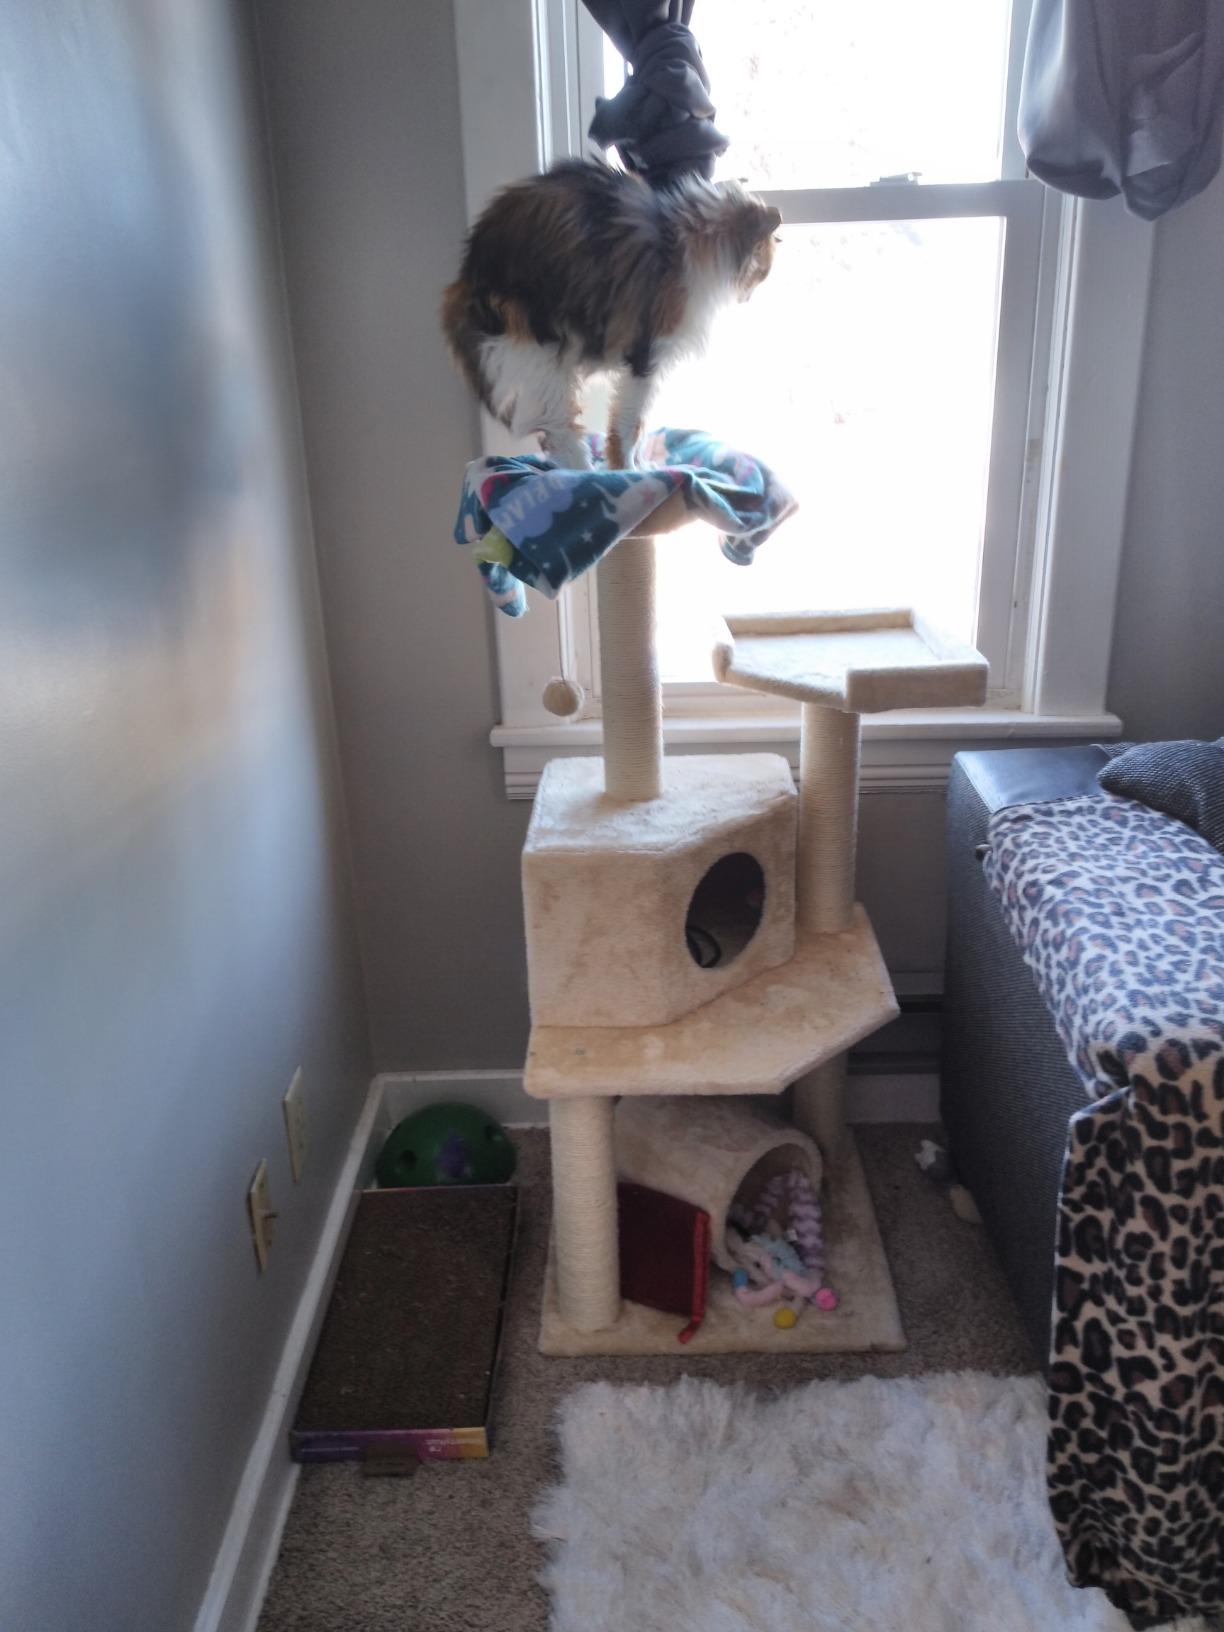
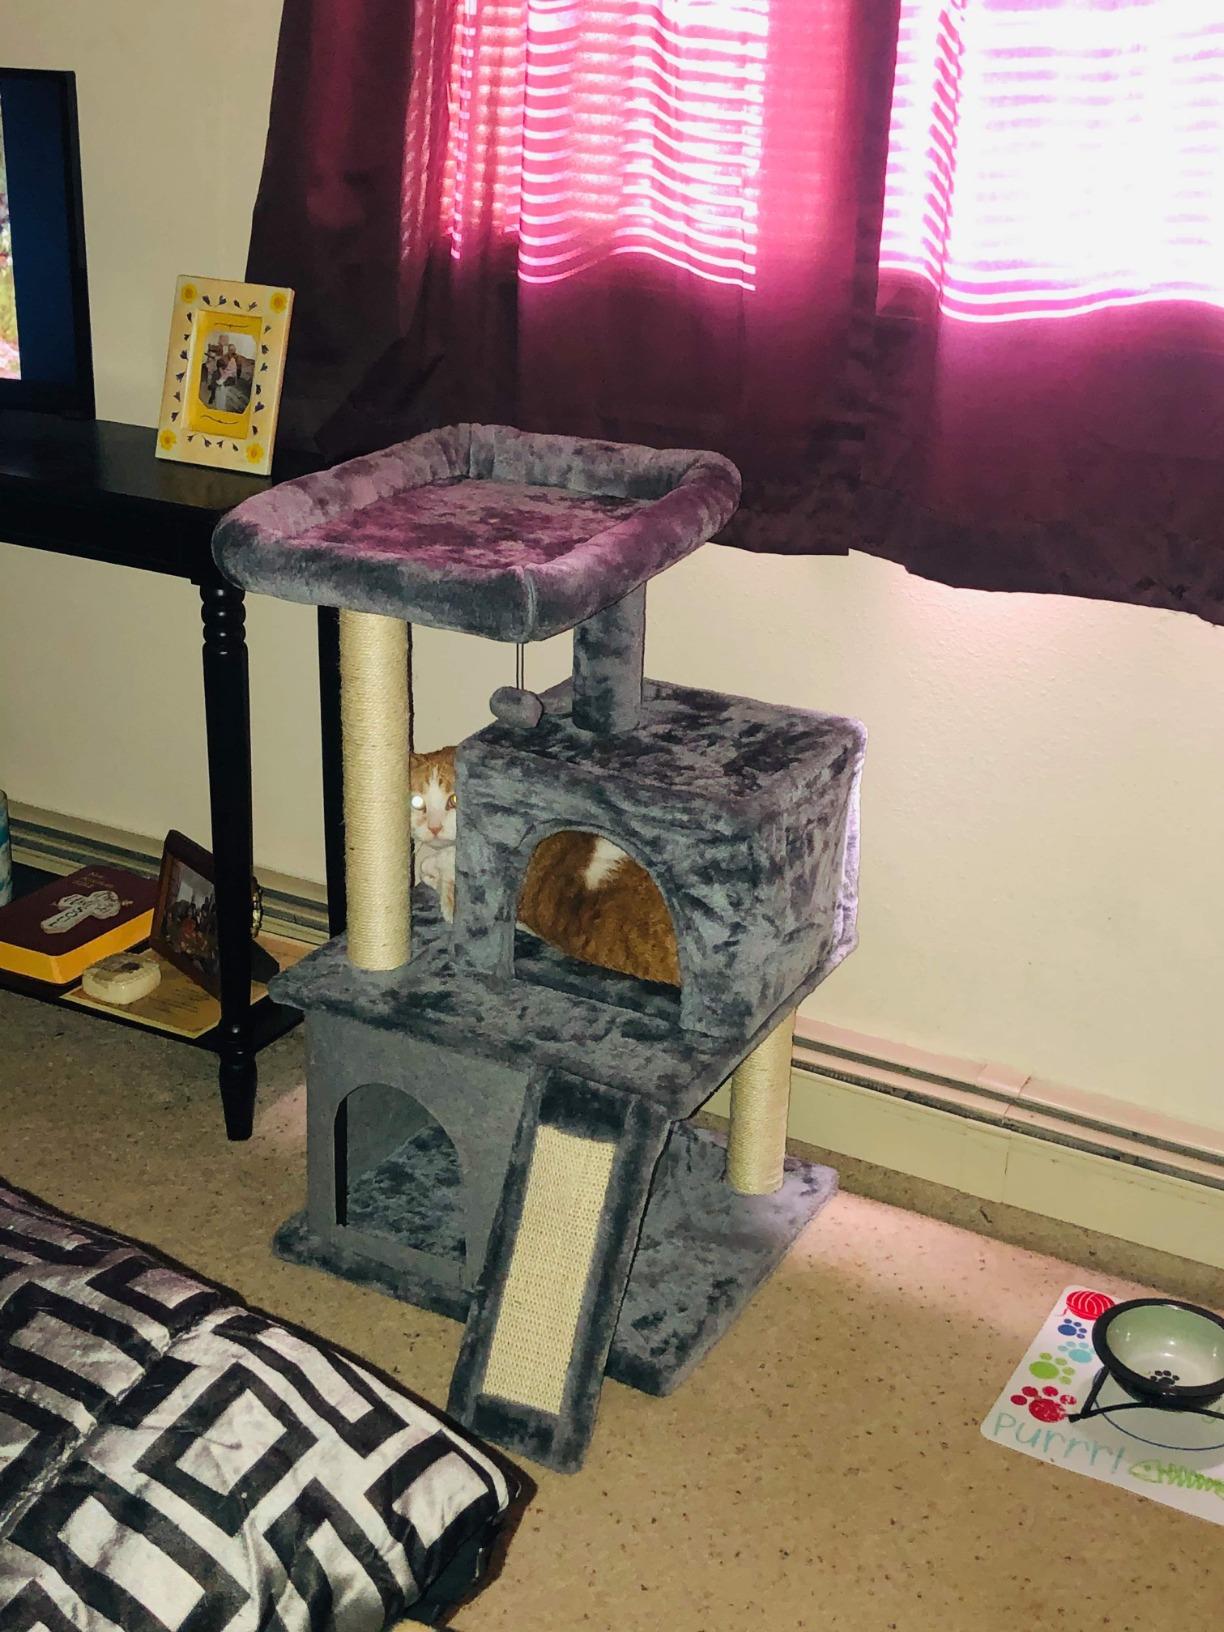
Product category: items_cat tree
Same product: no